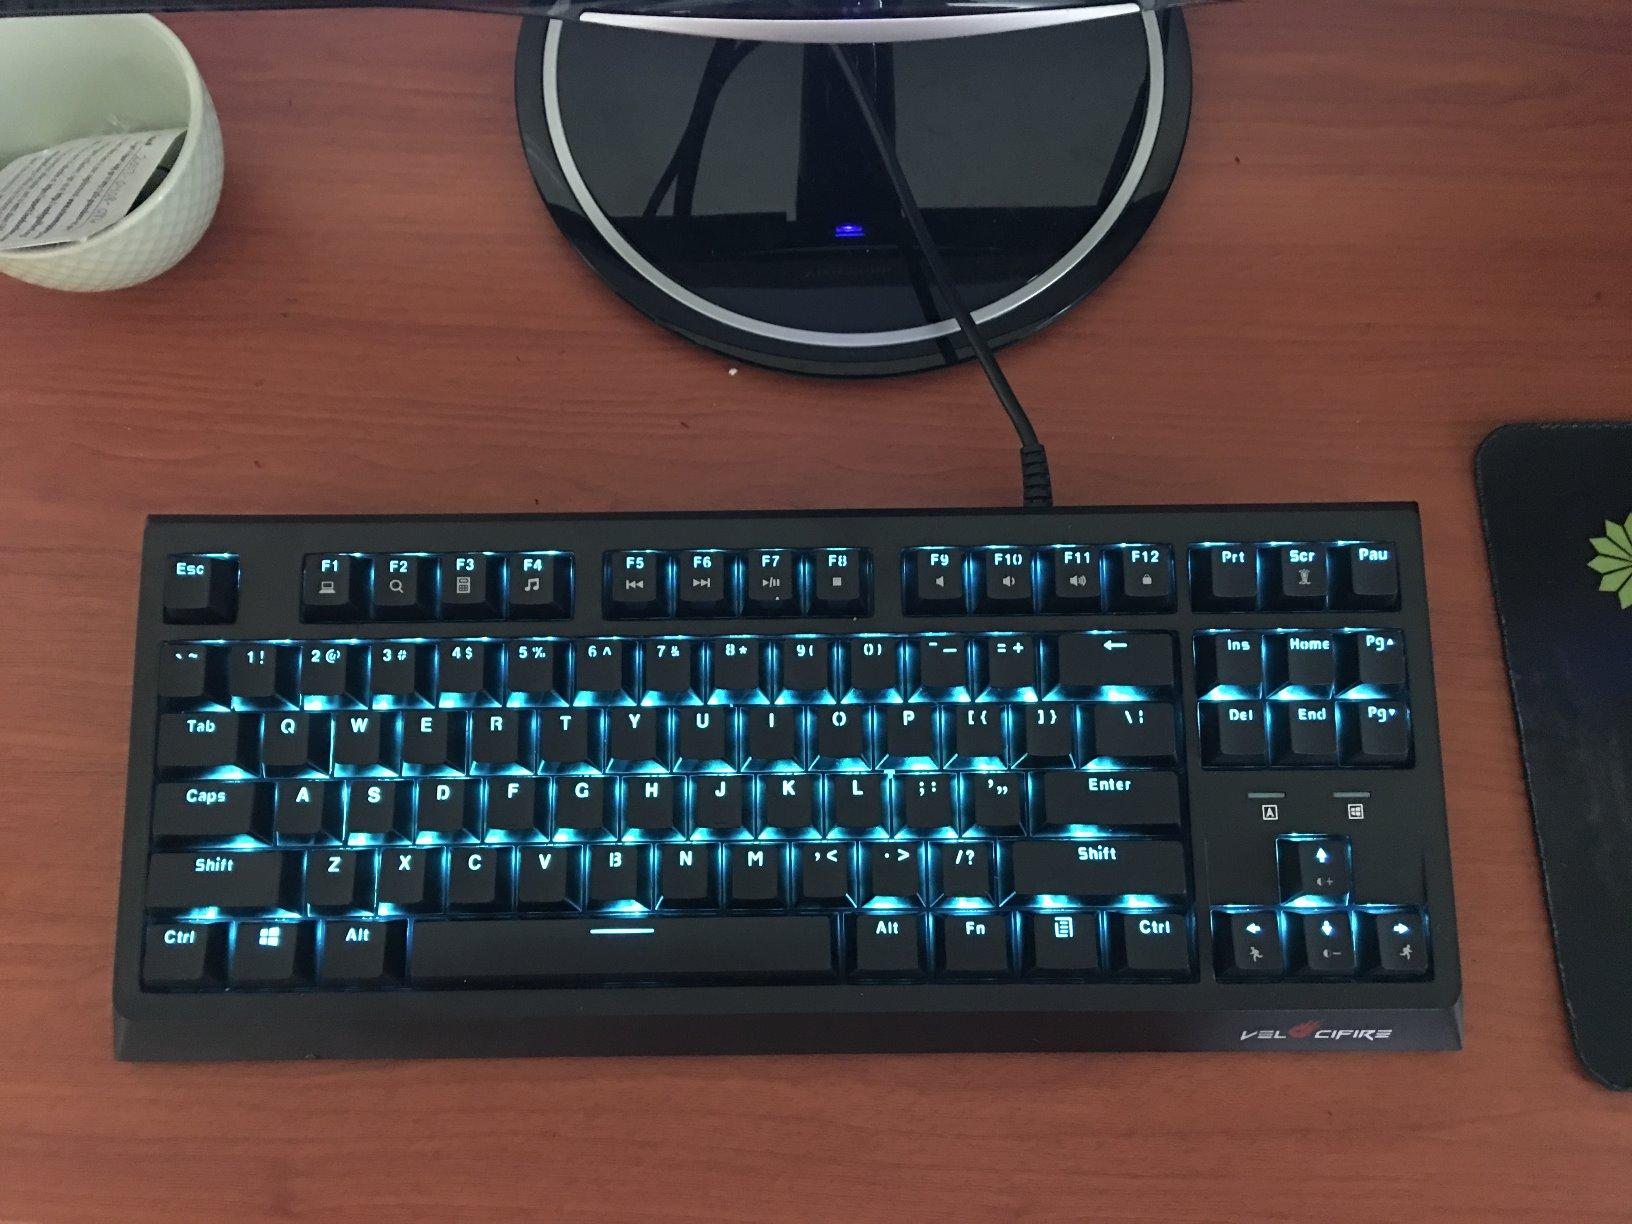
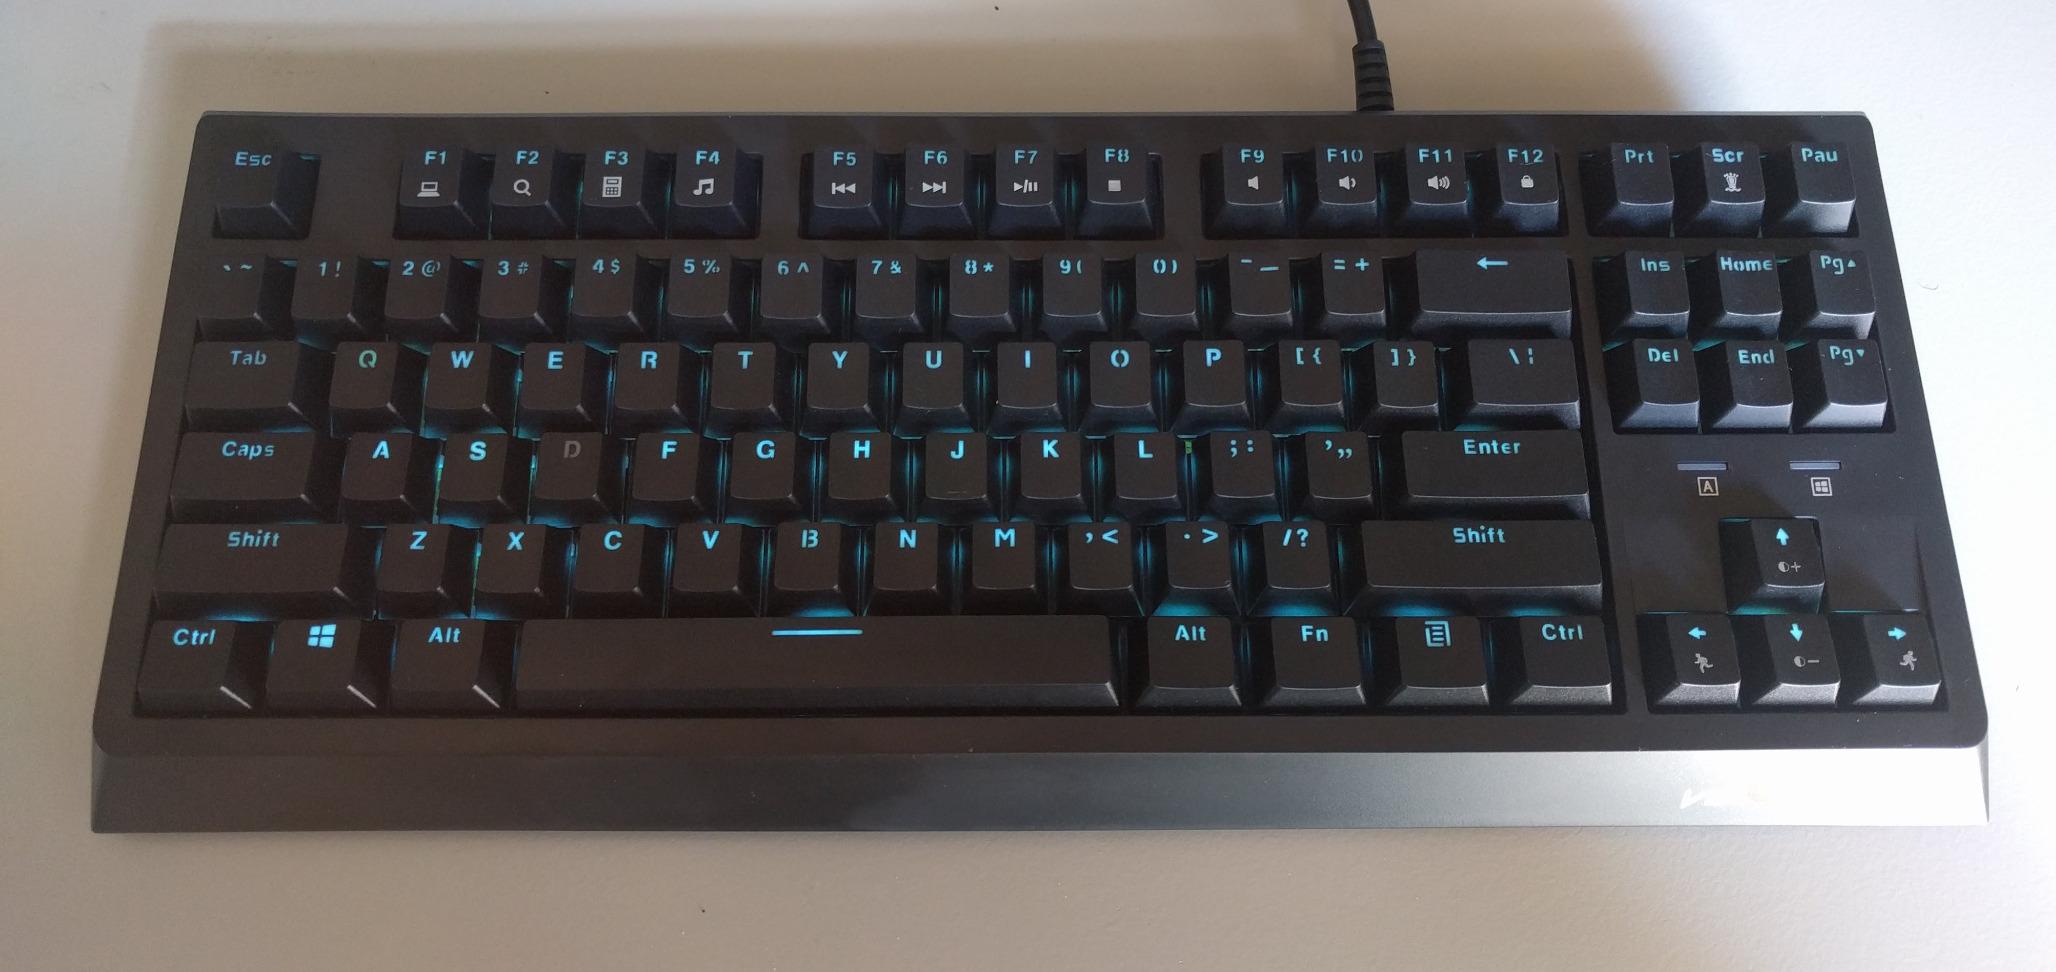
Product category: keyboard
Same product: yes